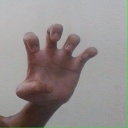
अक्षर: झ